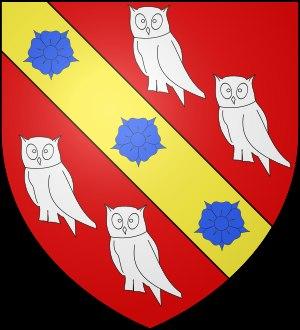
Le château de Beaumanoir est édifié par la Famille de Beaumanoir au XIIIᵉ siècle.